Qimonda

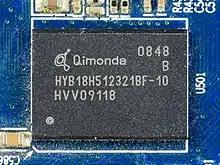
Qimonda 512 Mbit GDDR3

Qimonda AG was a German memory company split out of Infineon Technologies (itself a spun off business unit of Siemens AG) on 1 May 2006 to form at the time the second largest DRAM company worldwide, according to the industry research firm Gartner Dataquest. It was a patent licensing firm until Micron and others purchased its patents. Headquartered in Munich, Qimonda was a 300 mm manufacturer and was one of the top suppliers of DRAM products for the PC and server markets. Infineon still controls a 77.5% stake, which it has written down (2008). Infineon was on record as having the aim of divesting itself of this stake, with the purpose of becoming a minority stakeholder in 2009. The company has issued 42 million ADR shares, each ADR share representing one ordinary share in Qimonda.